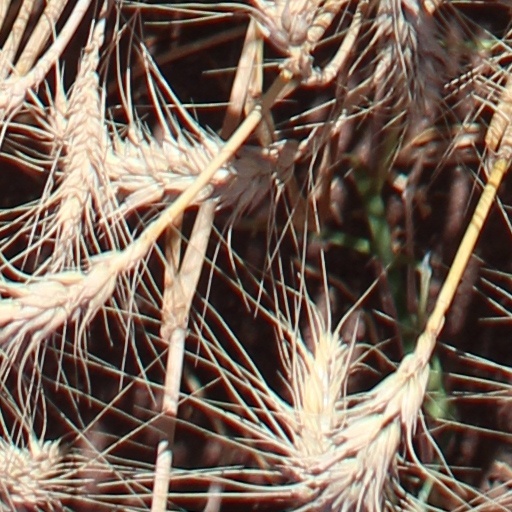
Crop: wheat